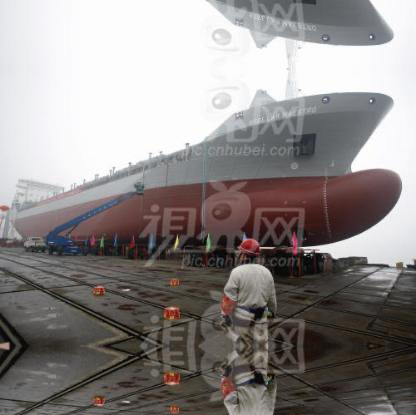
Objects in the image:
label: helmet